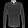
Label: Shirt